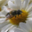
Label: bee